Volker Schlöndorff

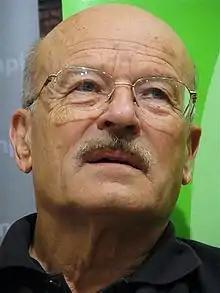
Schlöndorff in November 2009

Volker Schlöndorff (born 31 March 1939) is a German film director, screenwriter and producer who has worked in Germany, France and the United States. He was a prominent member of the New German Cinema of the late 1960s and early 1970s.